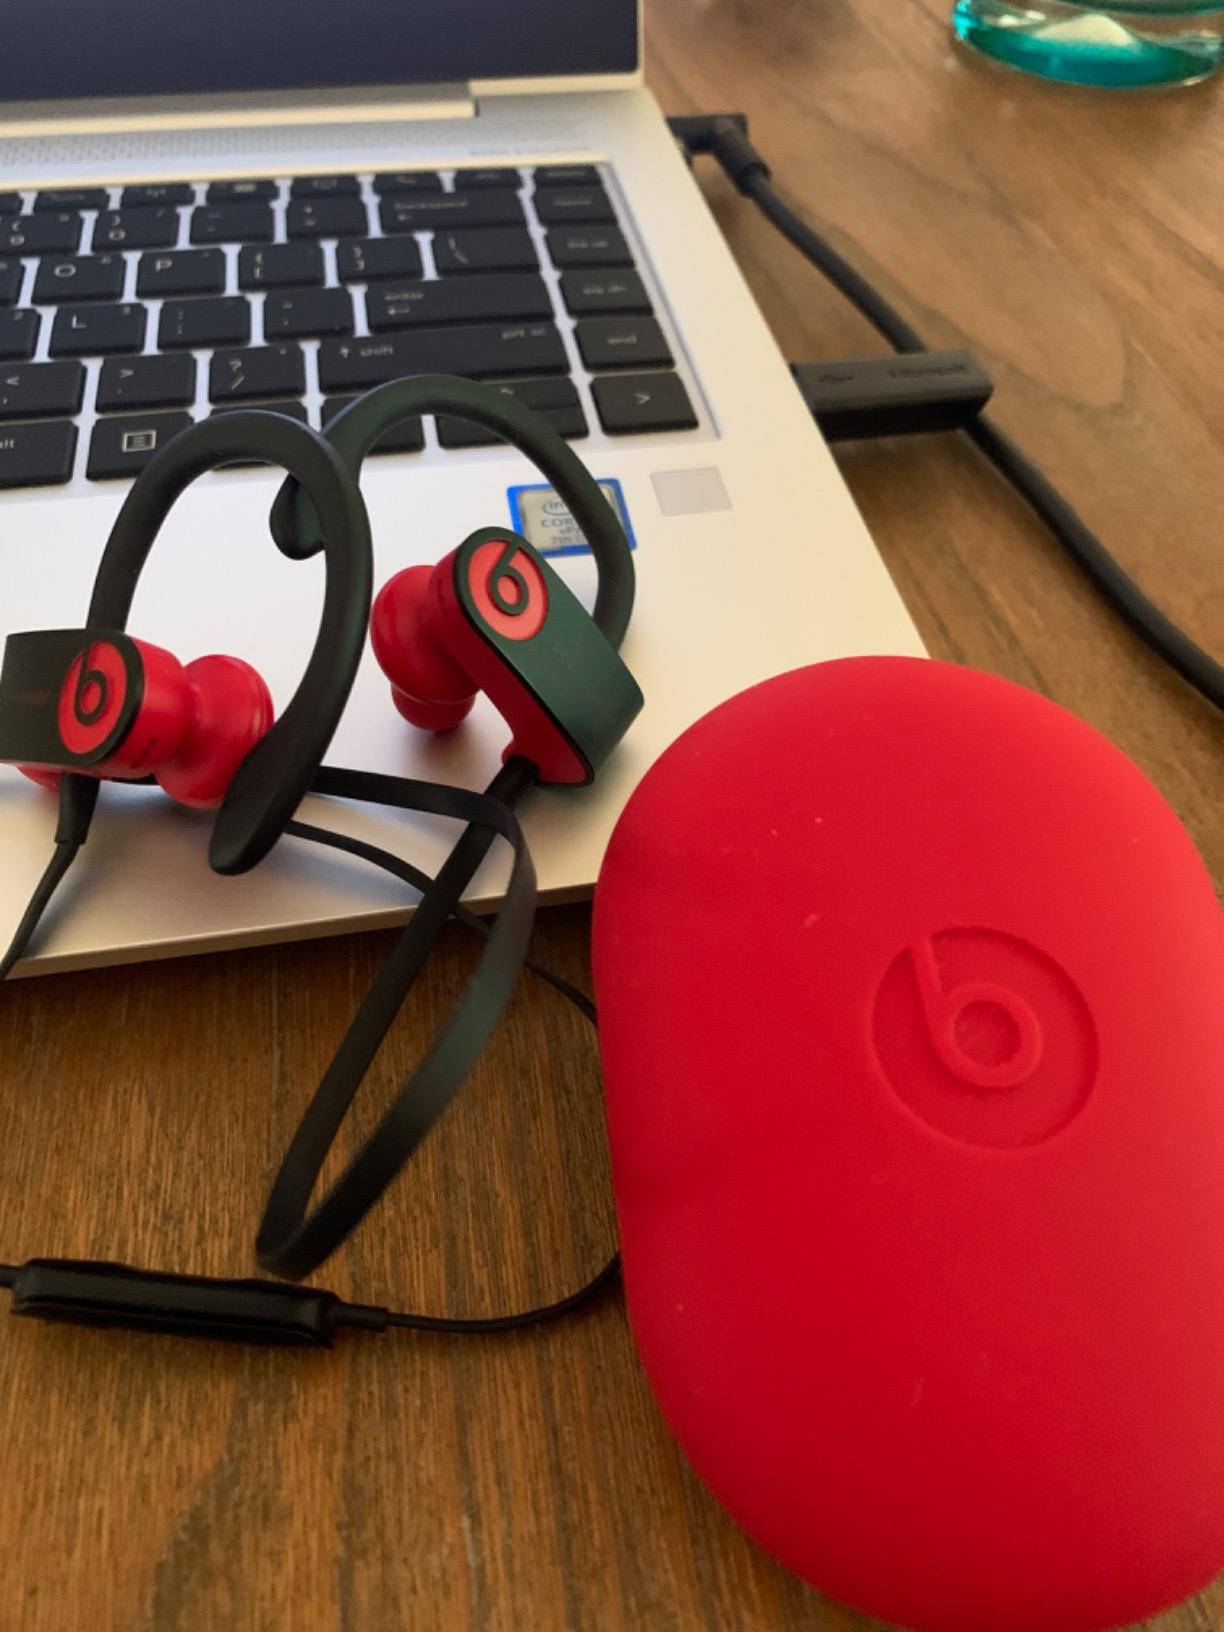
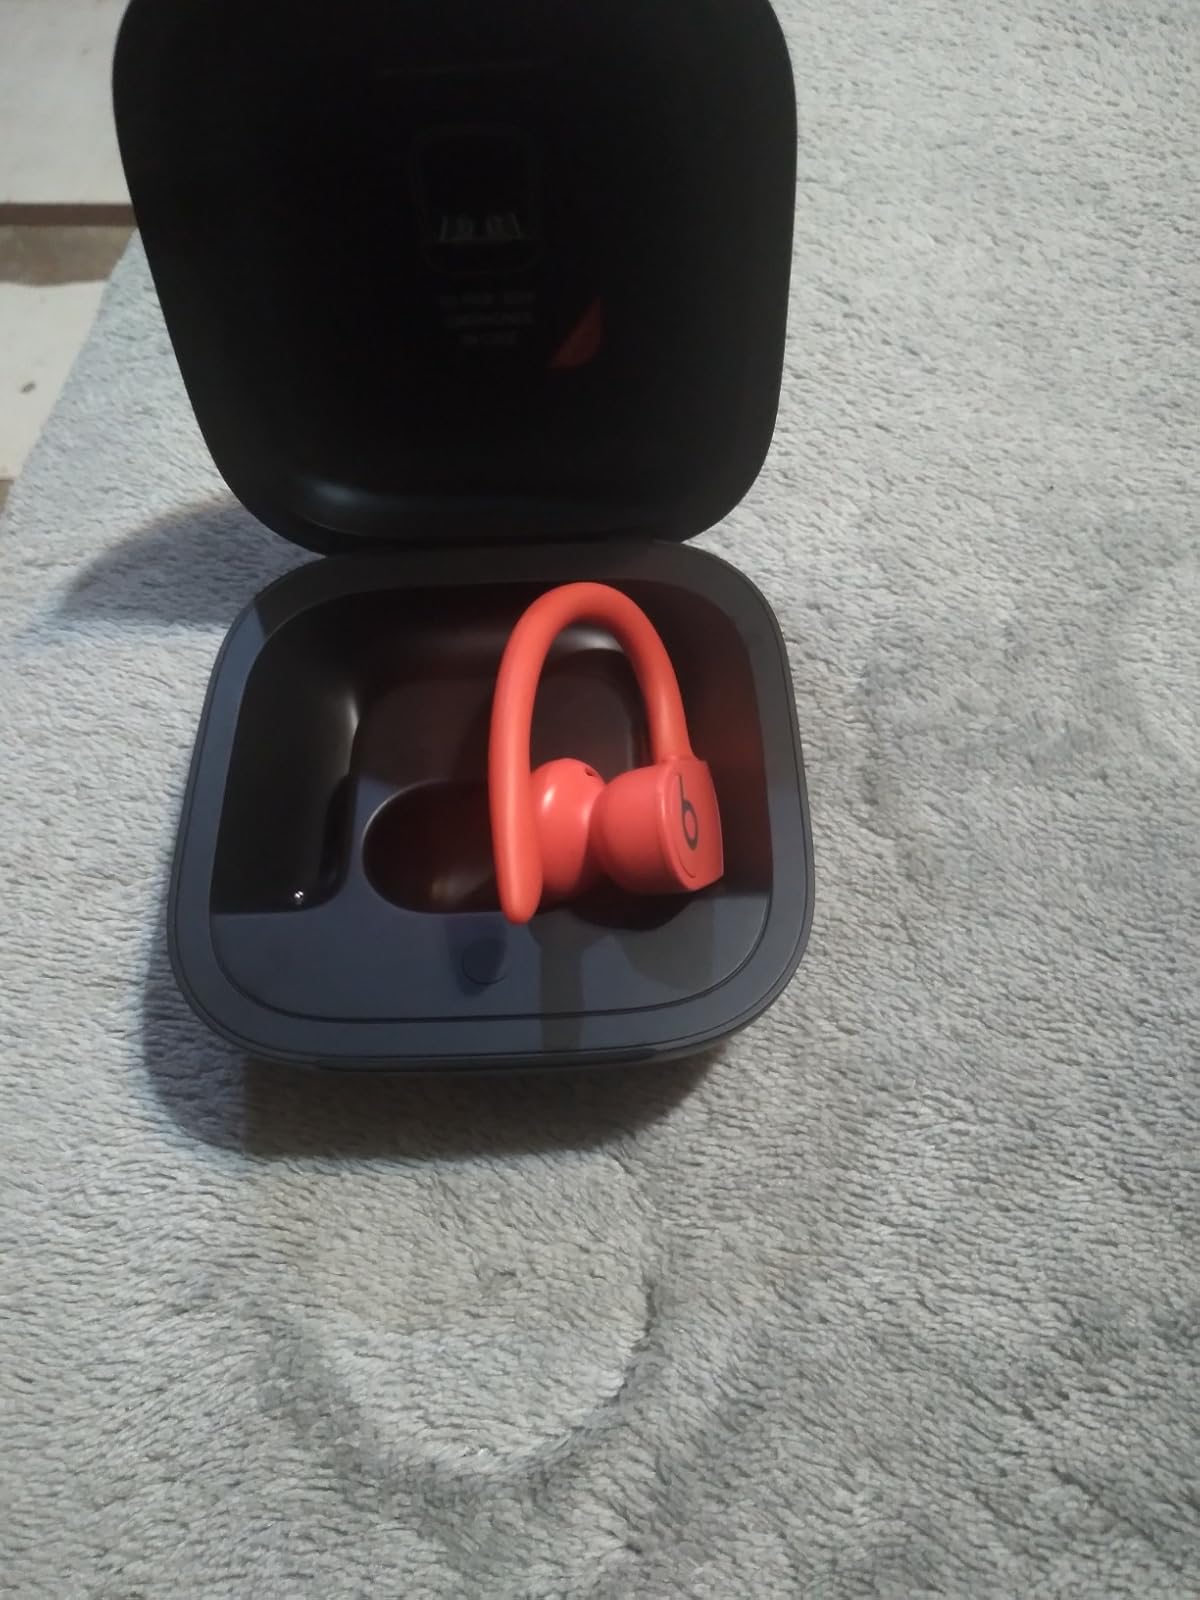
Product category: earbuds
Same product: no